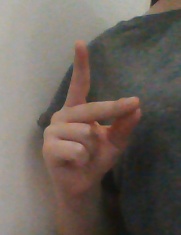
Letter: ta